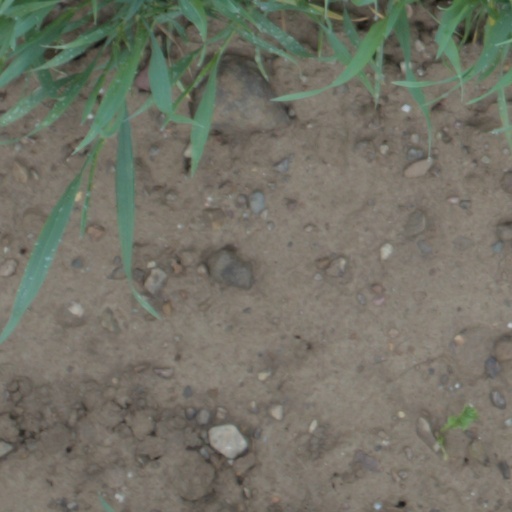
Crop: wheat